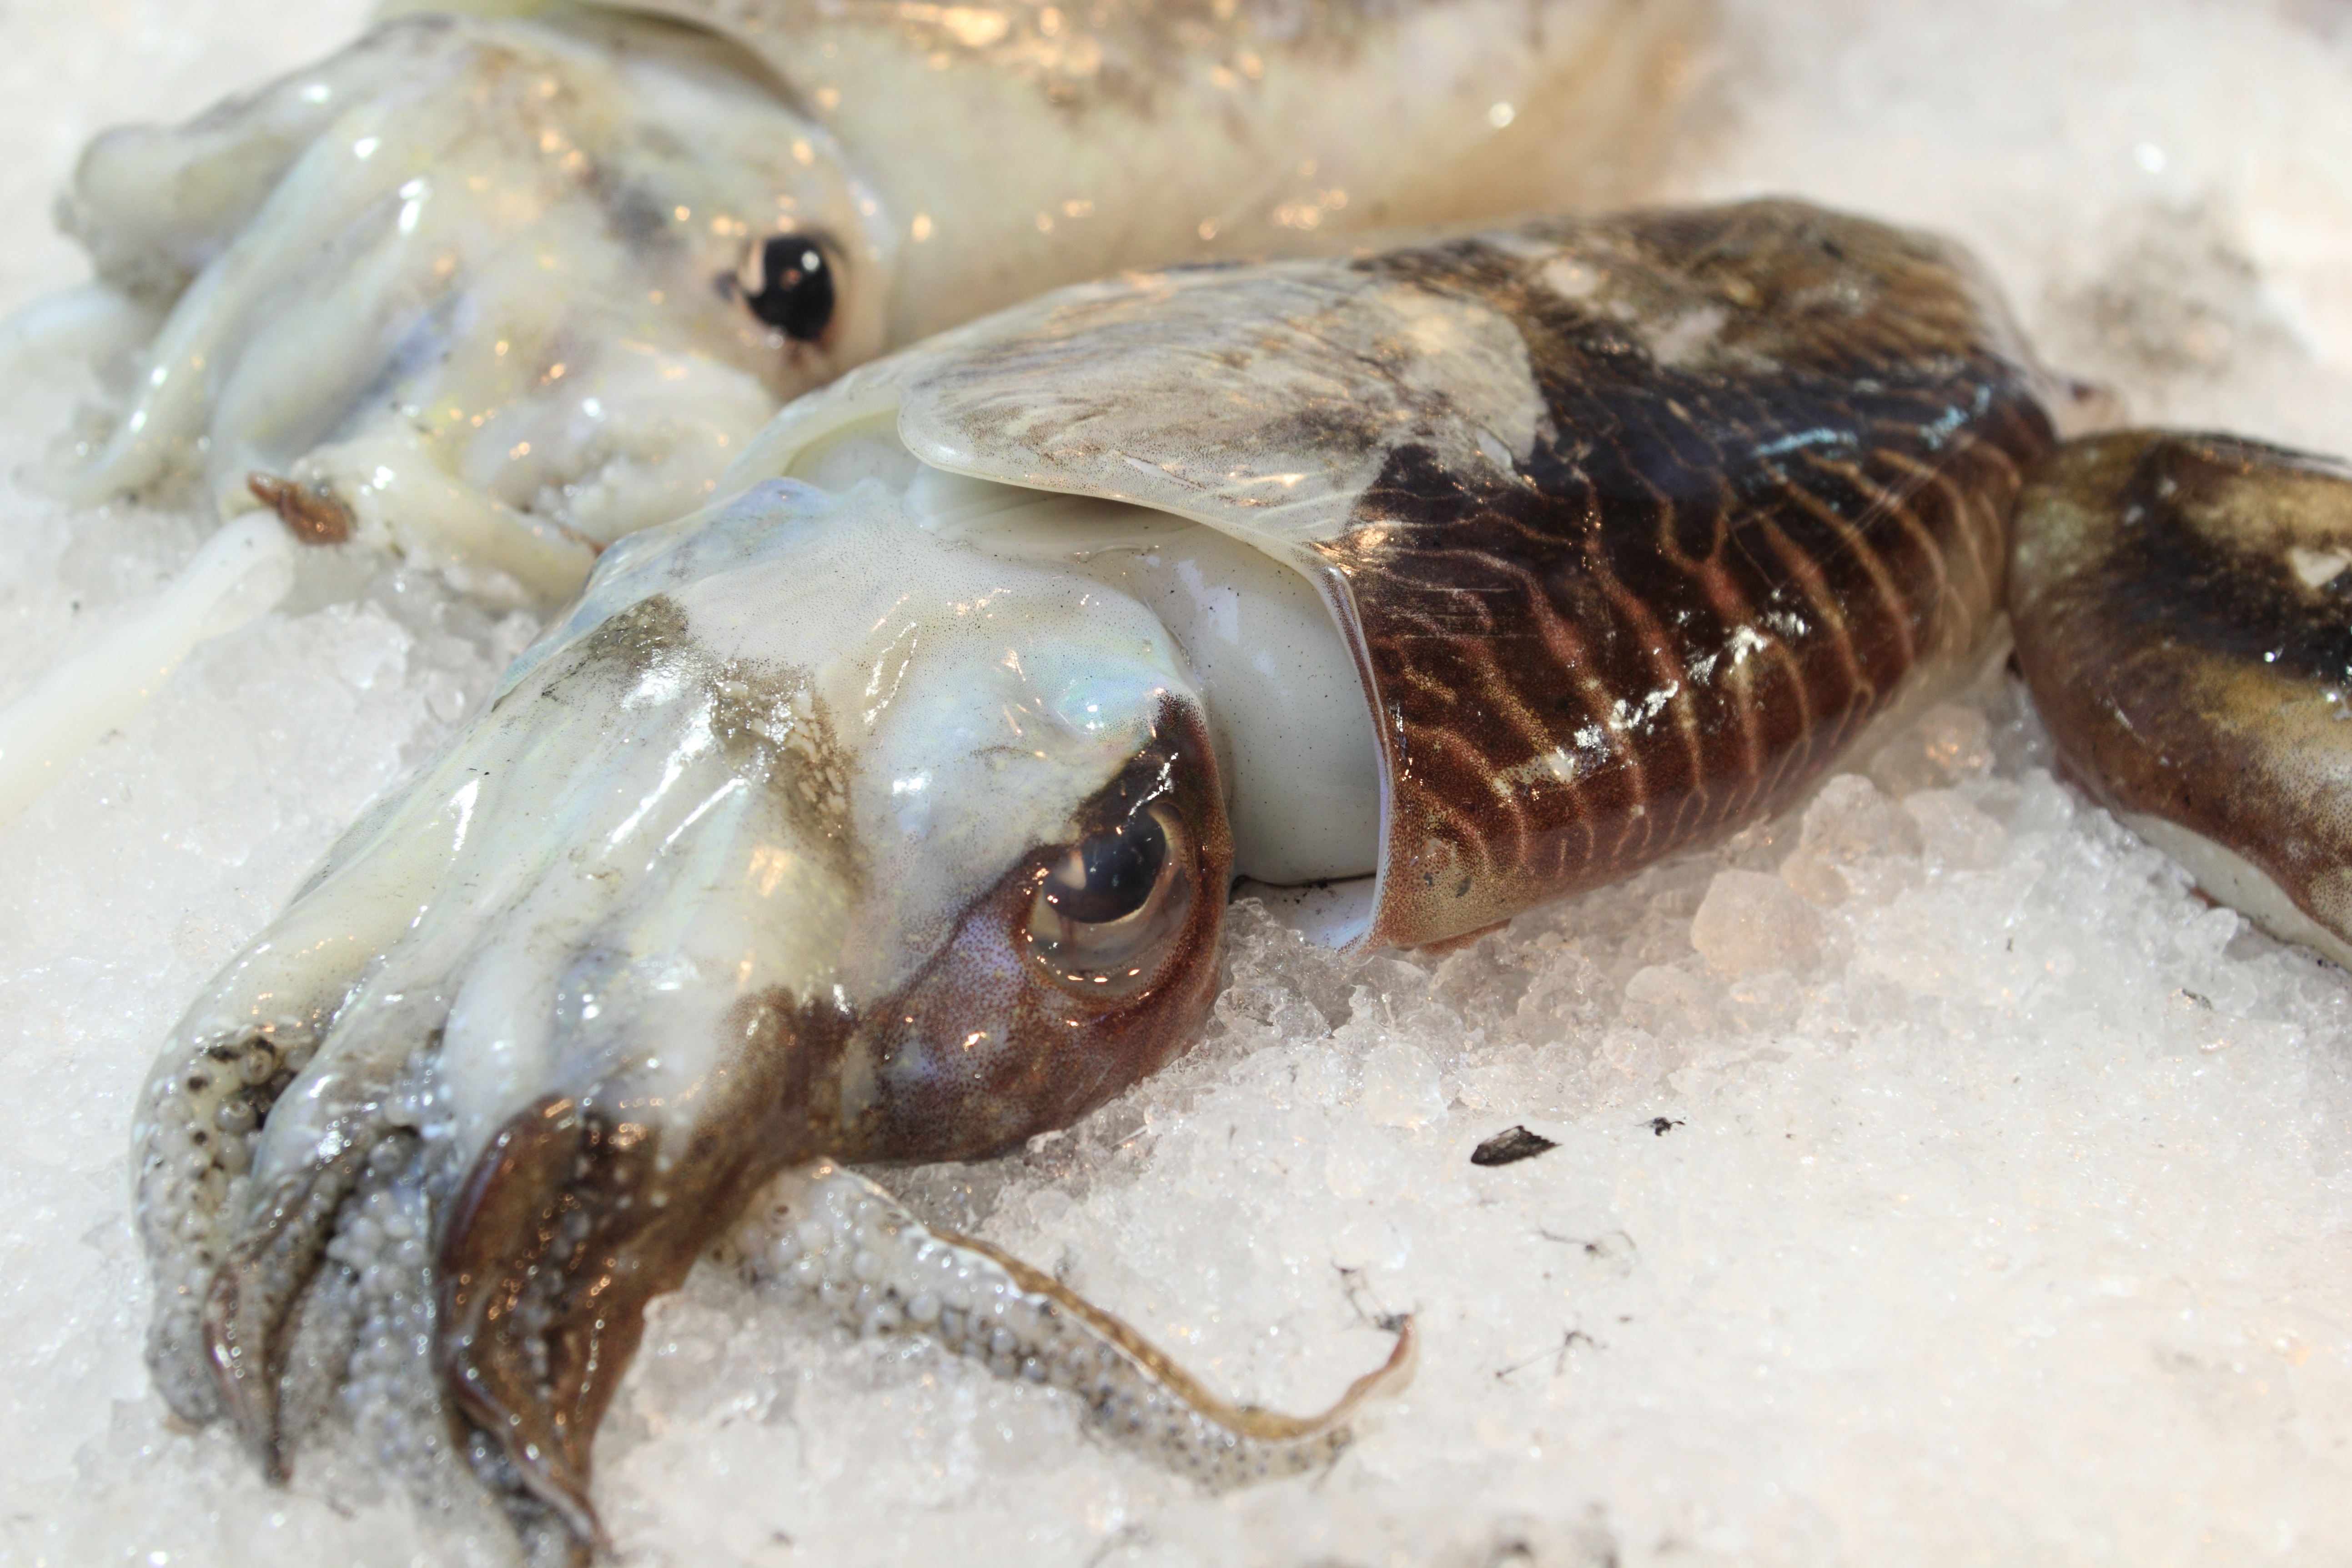
food, vendor, biology, seafood, italy, market, fish, squid, fauna, invertebrate, crustacean, naples, calamar, marine biology, decapoda, animal source foods